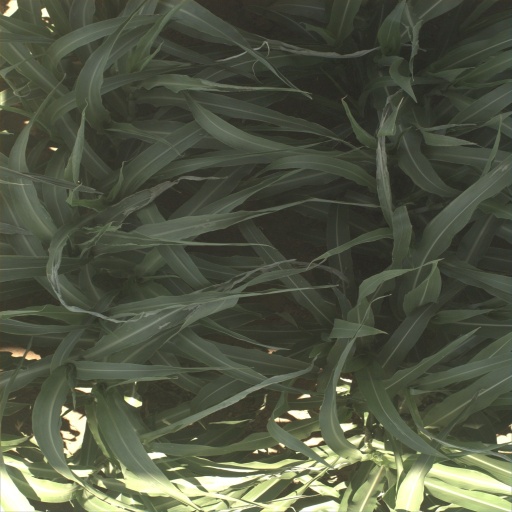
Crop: sorghum